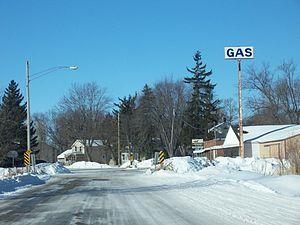
Fremont est un village américain situé dans le comté de Waupaca dans l’État du Wisconsin.